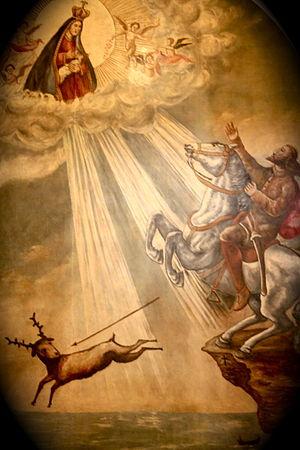
Nossa Senhora da Nazaré ou Nossa Senhora de Nazaré est l'un des titres donnés à Marie, mère de Jésus. Cette dévotion particulière a pour origine une apparition et un miracle qui se seraient produits à Nazaré, au Portugal. Elle s'est ensuite propagée dans les colonies portugaises. Au Brésil elle est aussi liée à une nouvelle apparition et un nouveau miracle, qui se seraient produits dans l'État du Pará à proximité de Belém. La dévotion à Nossa Senhora de Nazaré se manifeste particulièrement à Belém par le Círio de Nazaré, deux semaines de festivités et l'une des plus grandes processions catholiques au monde, rassemblant chaque année deux millions de personnes.